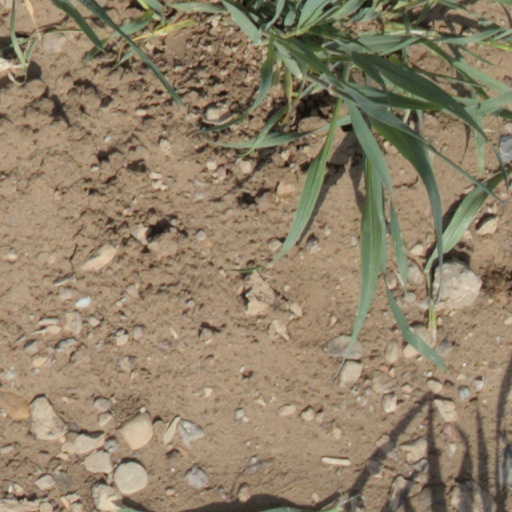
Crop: wheat